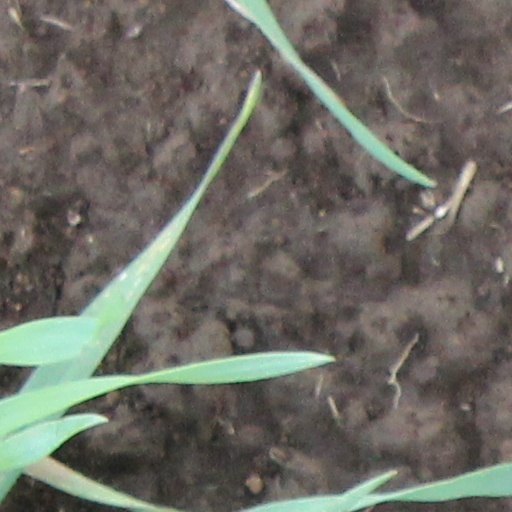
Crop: wheat